Ben Ijalana

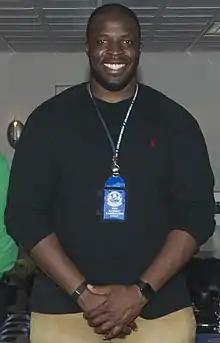
Ijalana aboard USS "George Washington" in 2016

Benjamin Ijalana (born August 6, 1989) is an American former professional football player who was an offensive tackle in the National Football League (NFL). He played college football for the Villanova Wildcats and was selected by the Indianapolis Colts in the second round of the 2011 NFL draft.